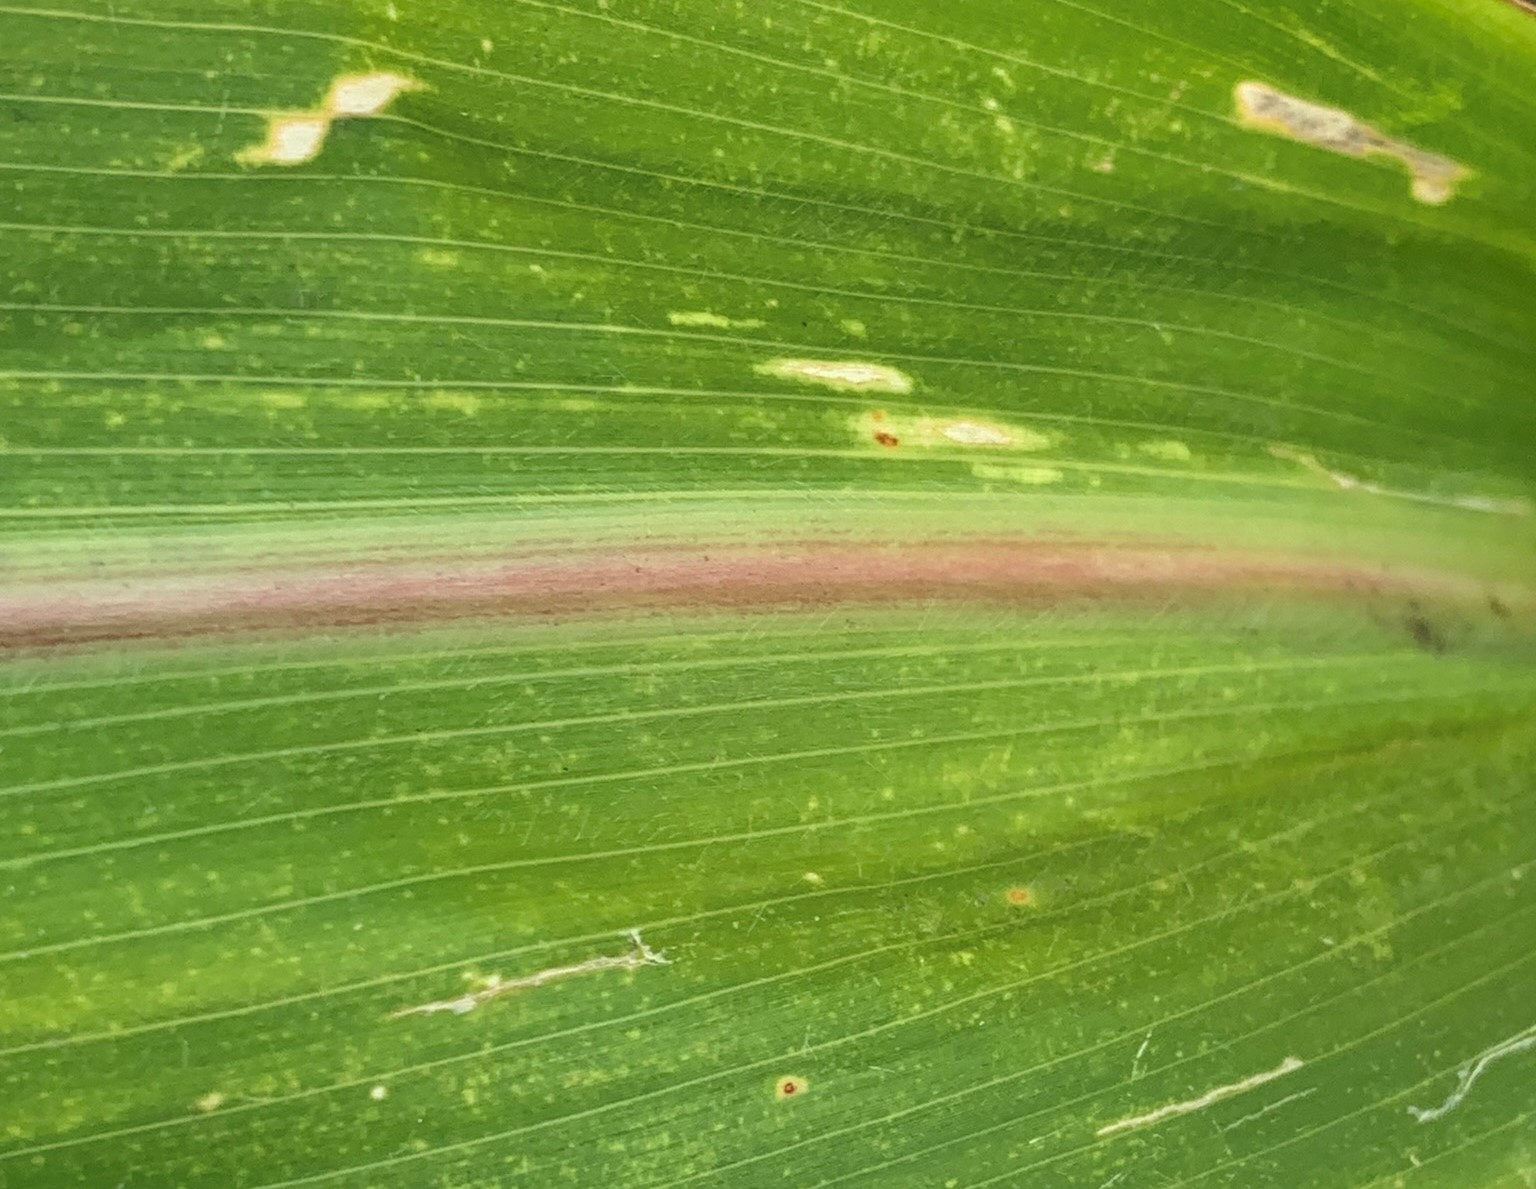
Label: MLN